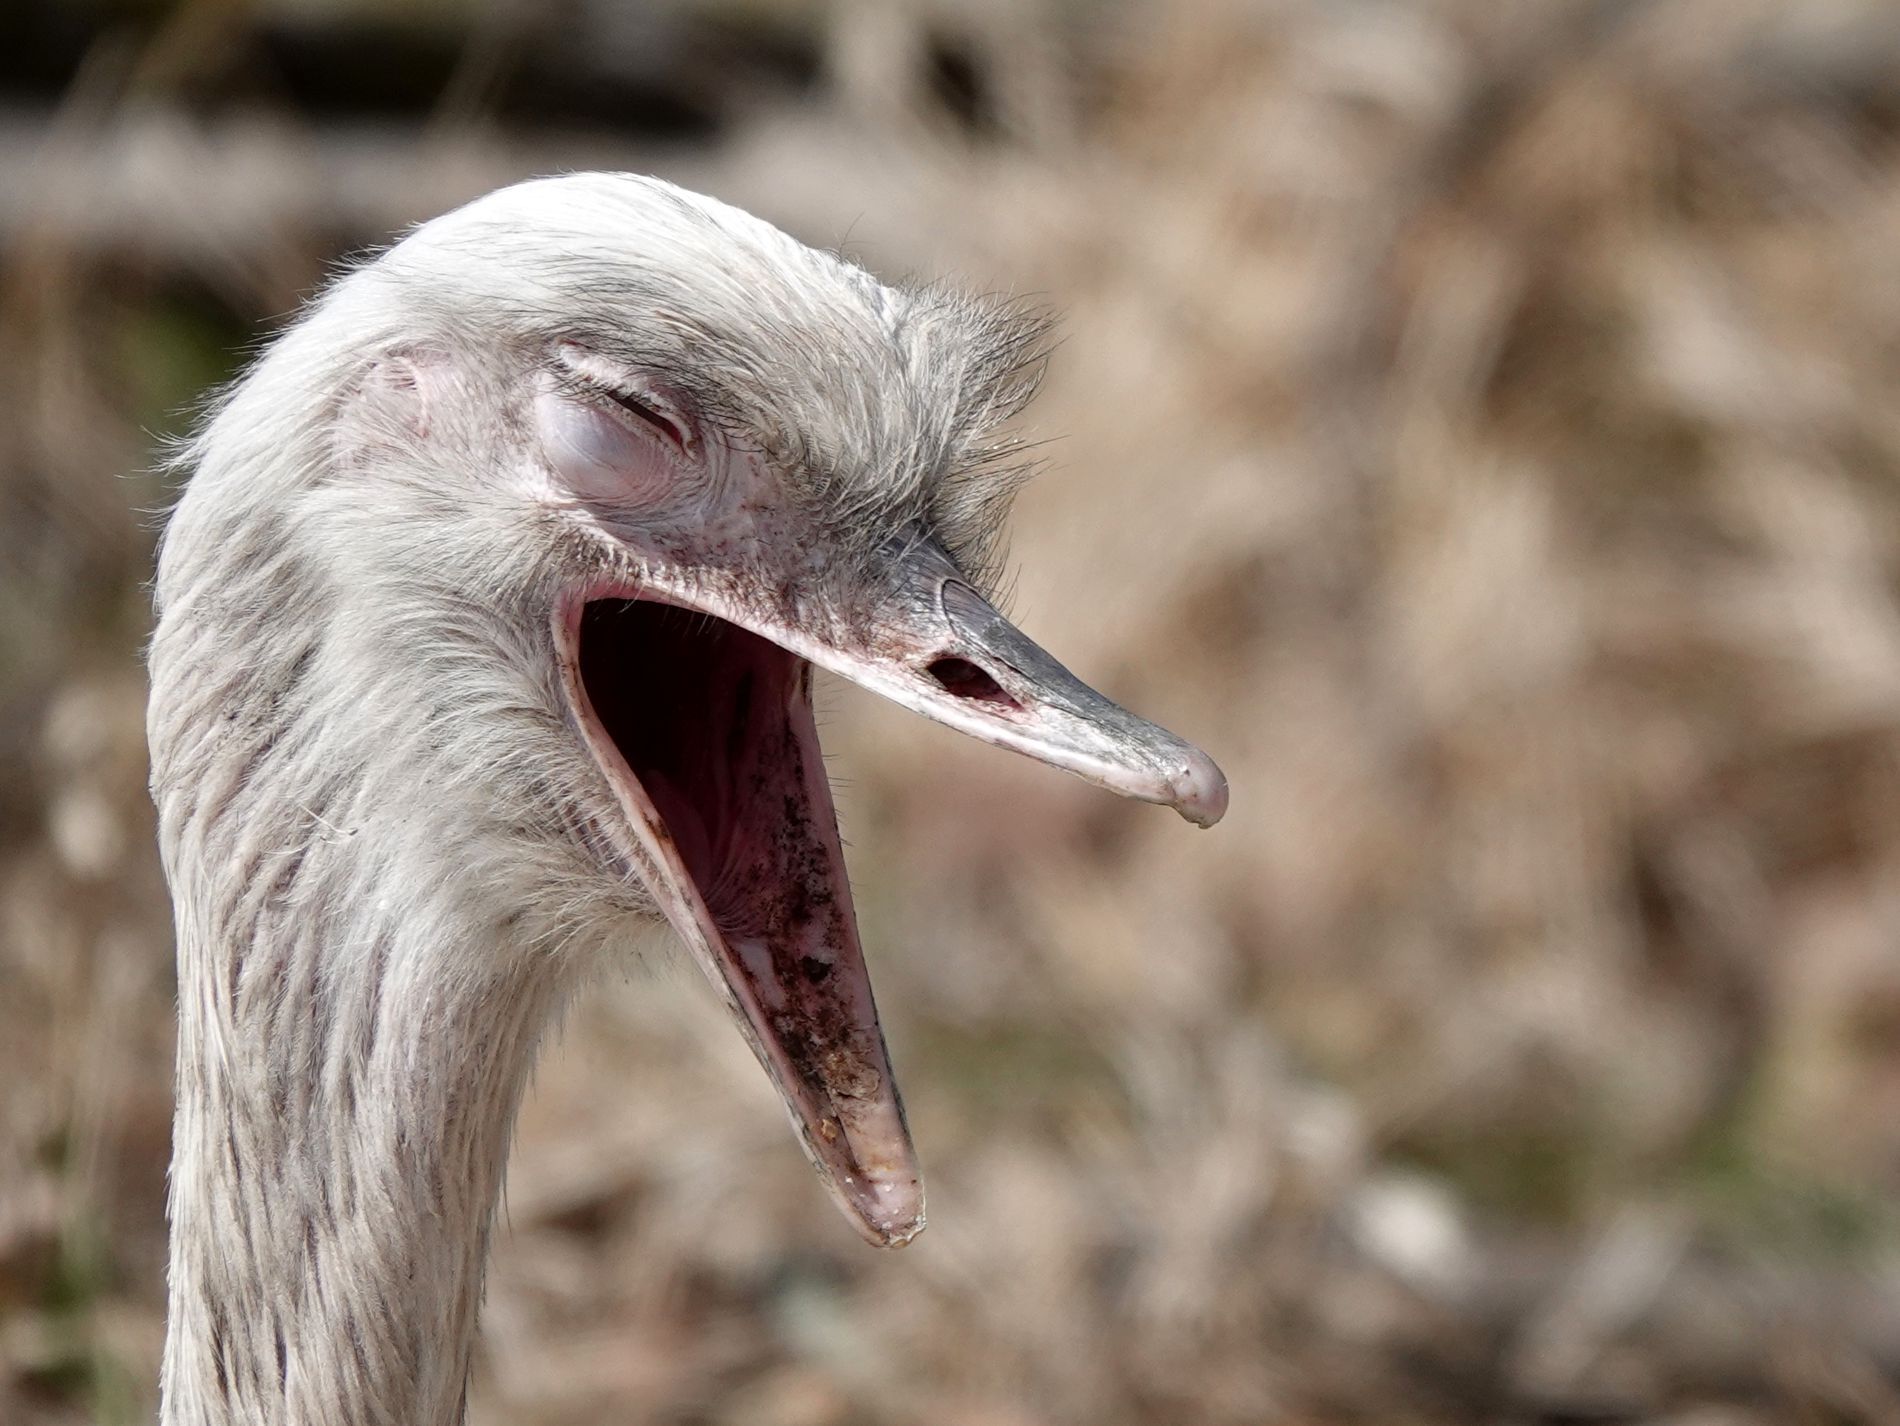
An ostrich
In this photo, an ostrich's head with part of the neck is visible with a partially closed eye and an open beak. The background is a natural blurred setting.
Close shot during the daytime, the photo captures the head of an ostrich in a natural area. The blurred background makes the ostrich the main focus, with different degradations of white and brown creating an analogous palette.
Labels: Animal, Beak, Bird, Waterfowl, Ostrich, Emu, Nostril, Natural Background
Camera: SONY DSC-RX10M4
Aperture: F4
Exposure: 1/1000 sec
ISO: 125
Focal length: 146.8 mm